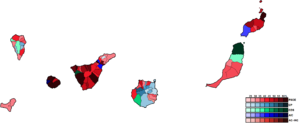
Les élections générales espagnoles de 1986 se sont tenues le dimanche 22 juin 1986 afin d'élire les 350 députés et 208 des 266 sénateurs de la IIIᵉ législature des Cortes Generales. 13 députés sont élus dans les îles Canaries.